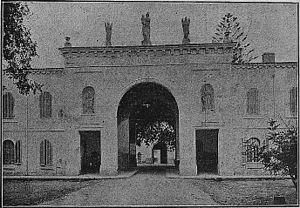
Trappe Notre Dame de Staoueli, porte d'entrée
L’abbaye de Staouëli est un monastère trappiste situé en Algérie. Créé en 1843, le monastère fut érigé en abbaye le 11 juillet 1846 par Monseigneur Louis-Antoine-Augustin Pavy. Charles de Foucauld y résida. Les moines la quittèrent en 1904. Cette Trappe symbolisa pendant soixante ans la présence du christianisme en Algérie.